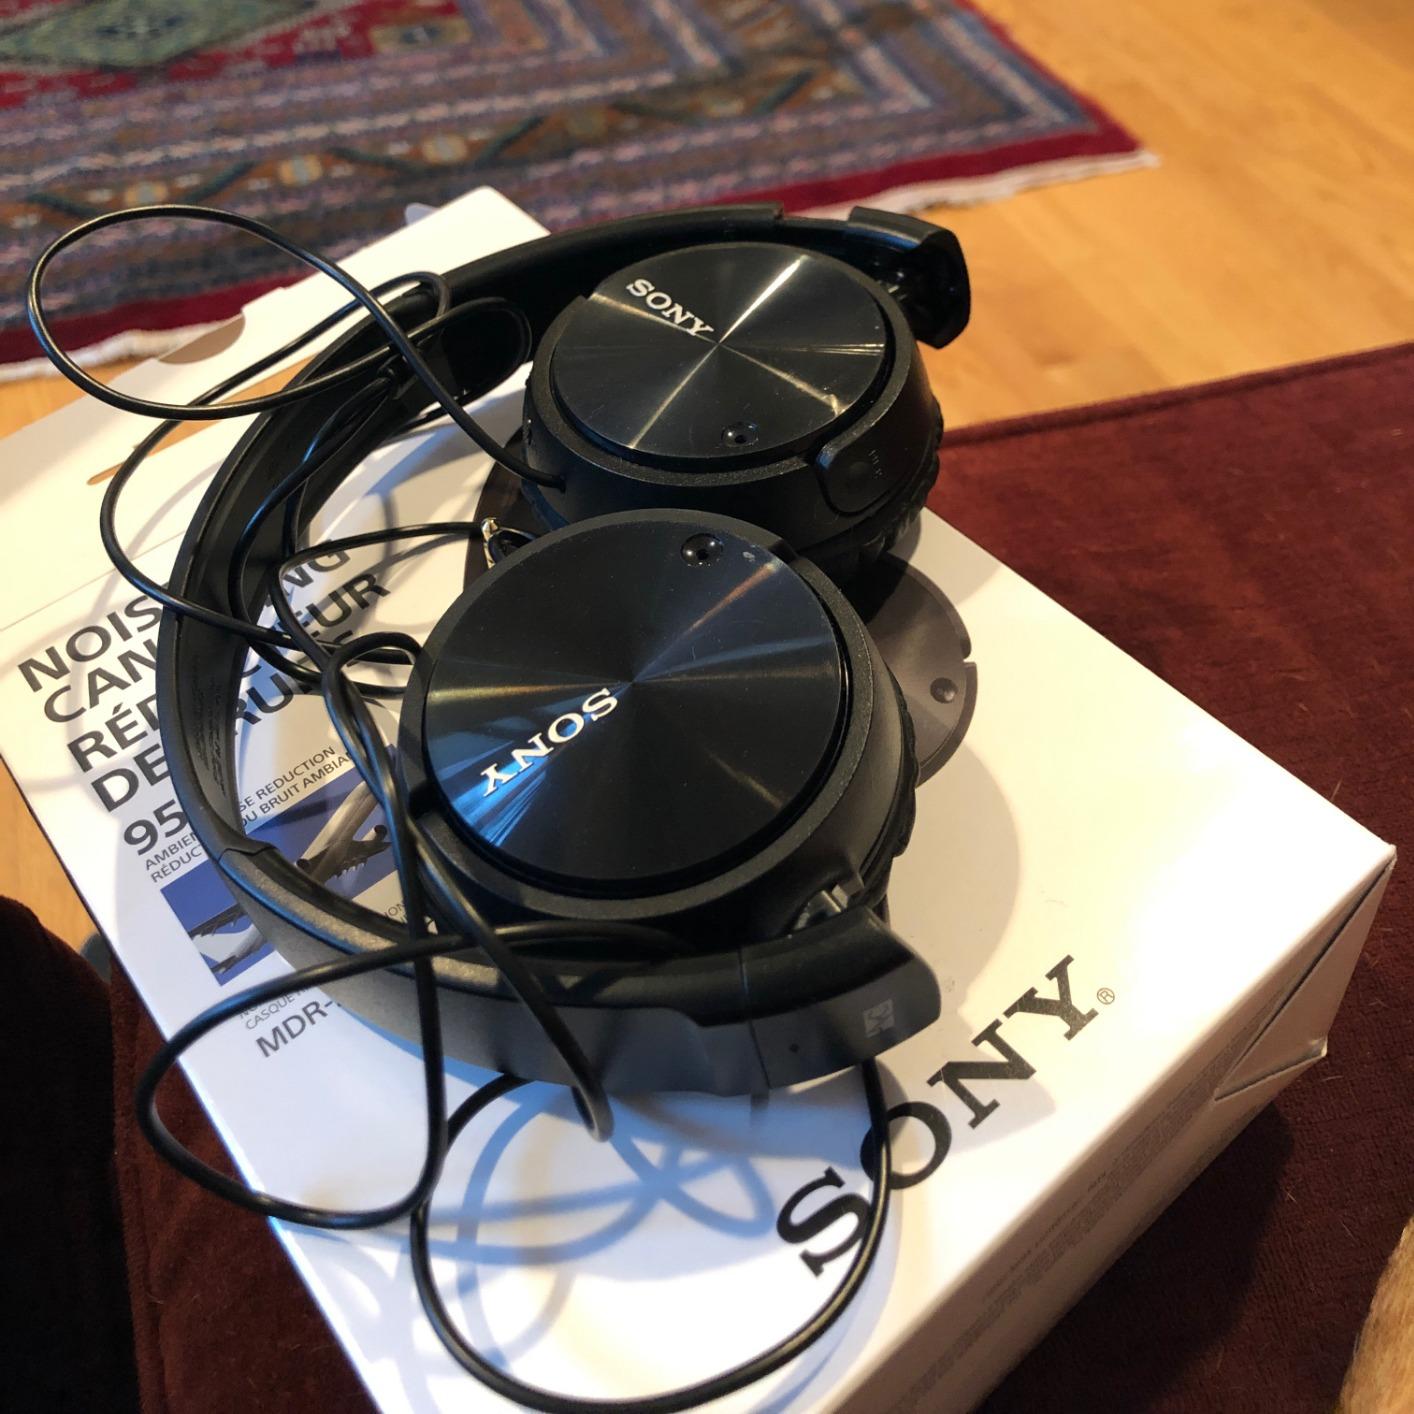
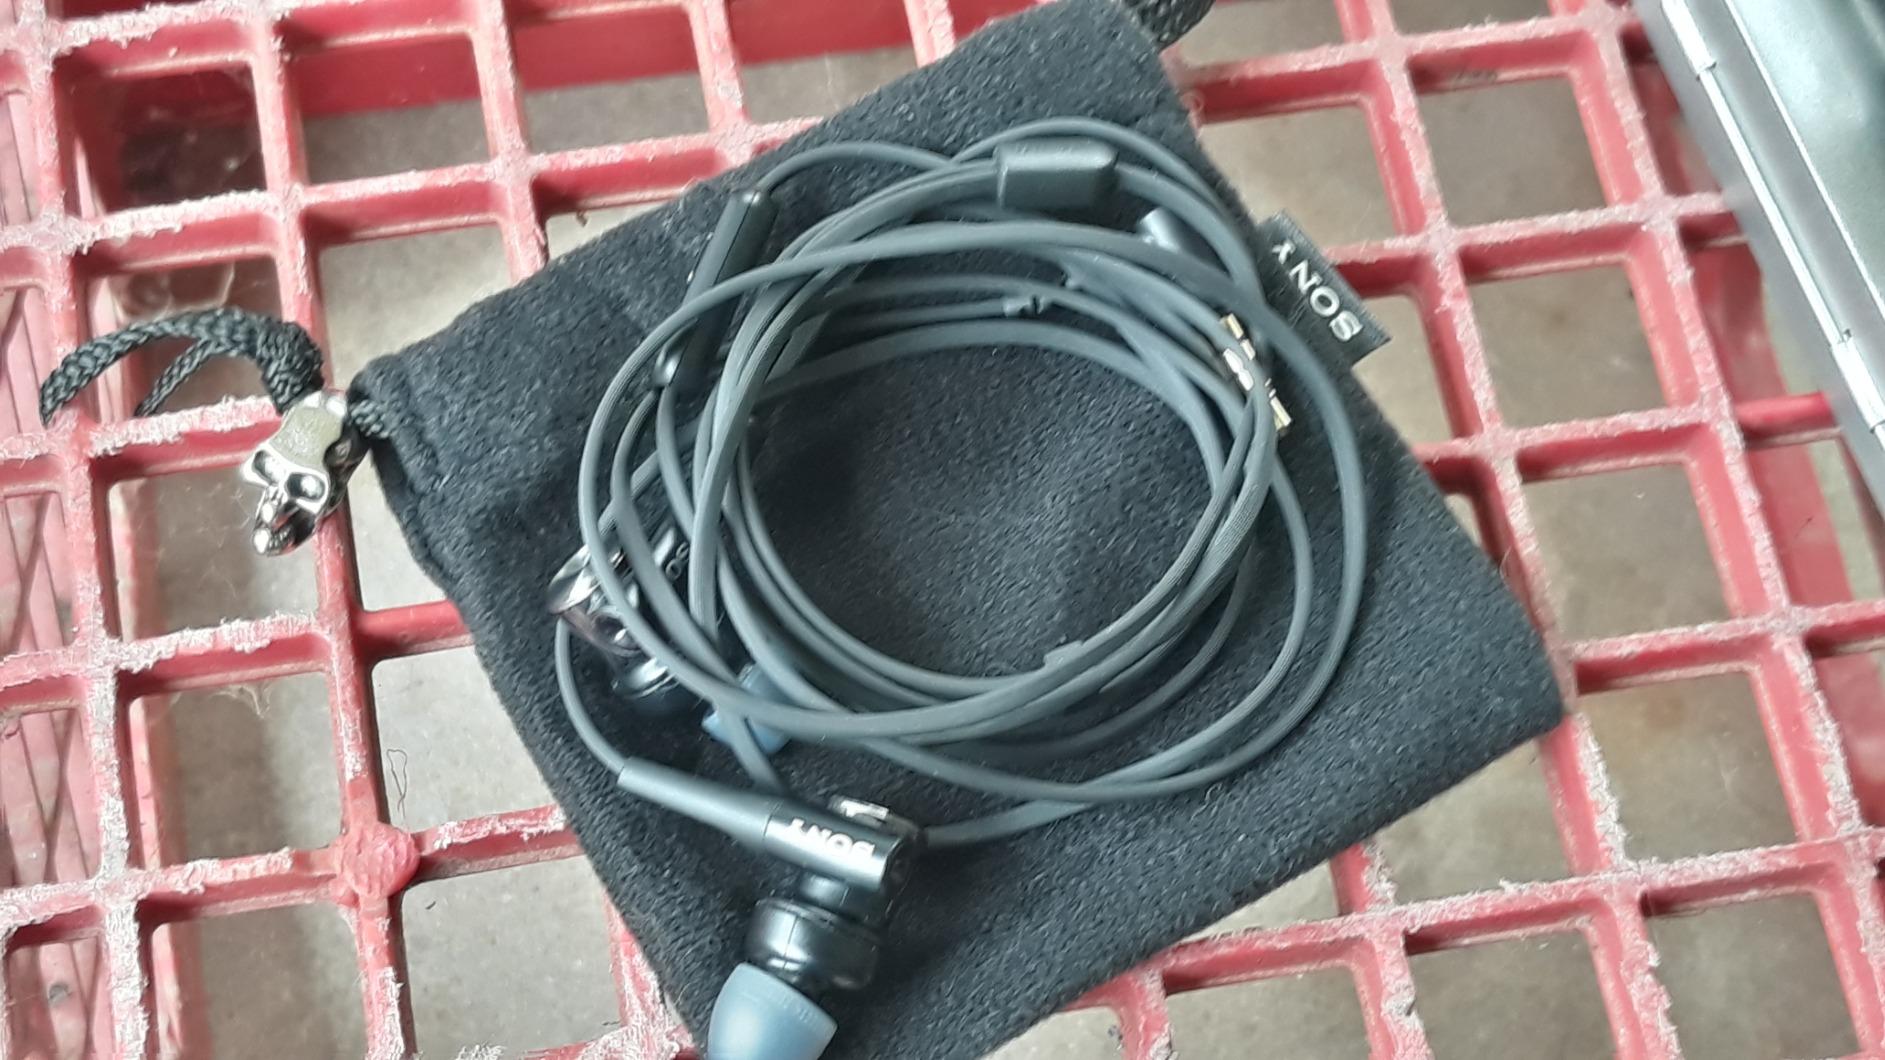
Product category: headphones
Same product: no